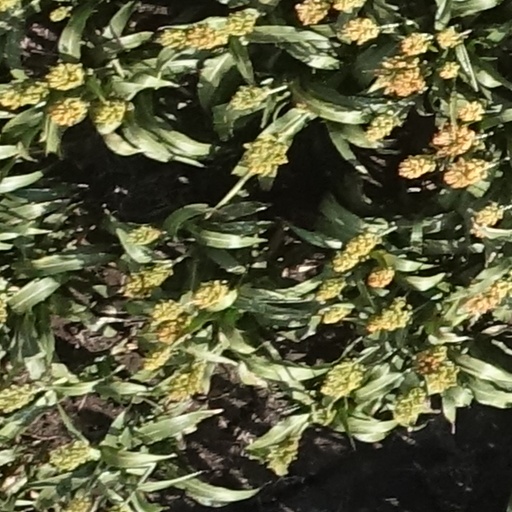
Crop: sorghum